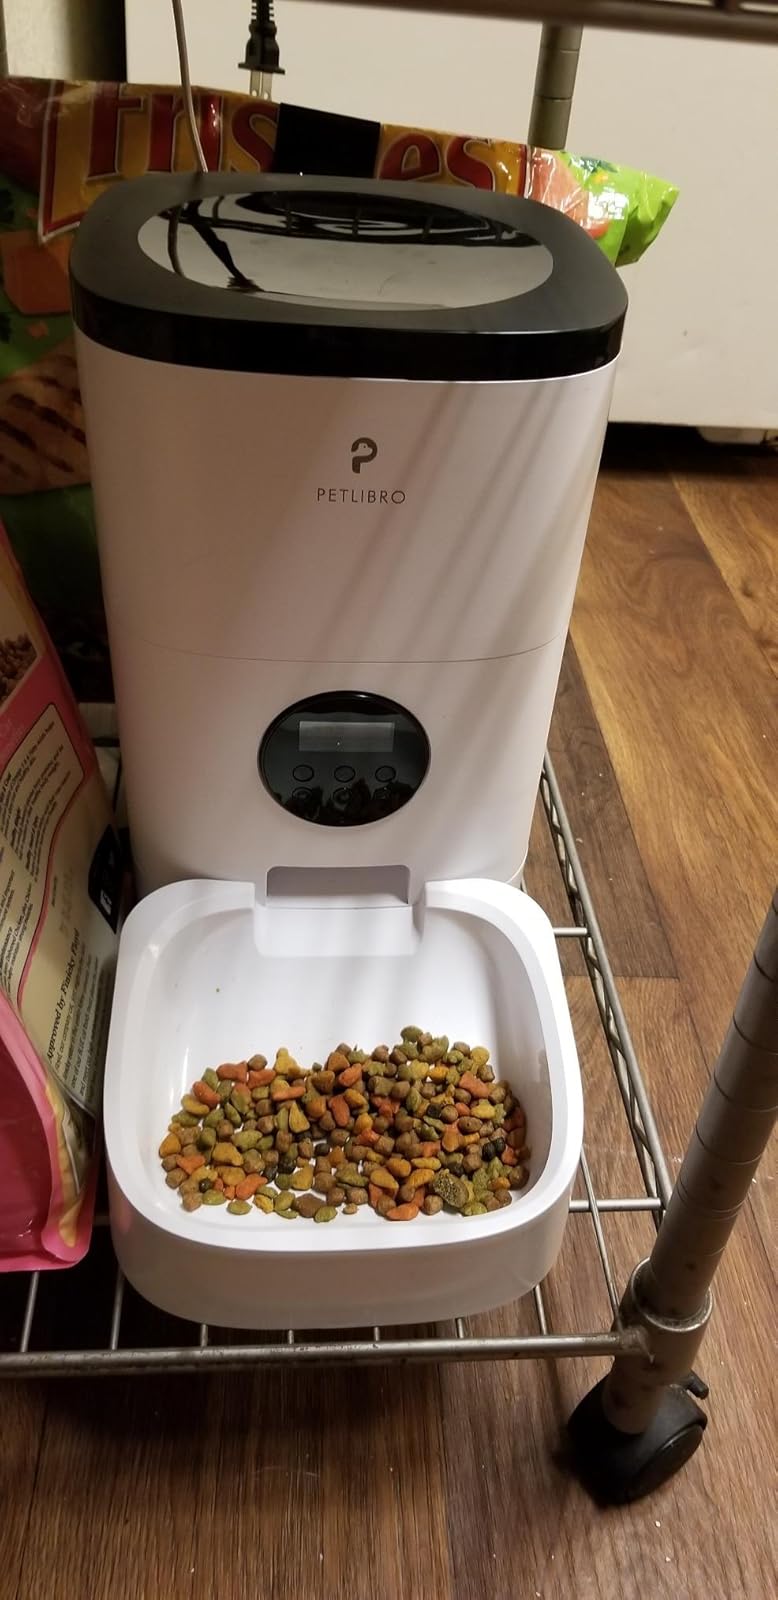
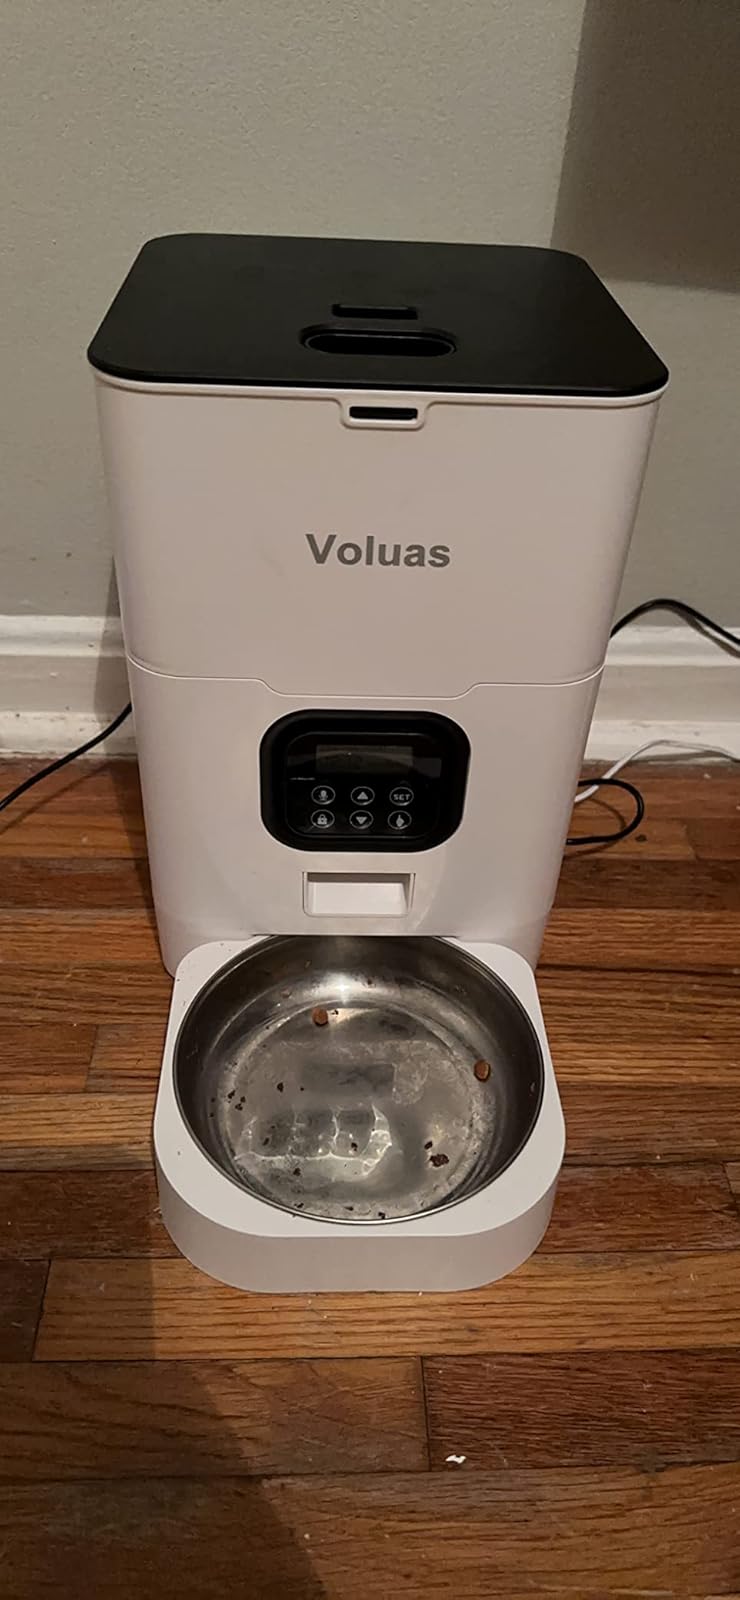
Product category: items_feeder
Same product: no